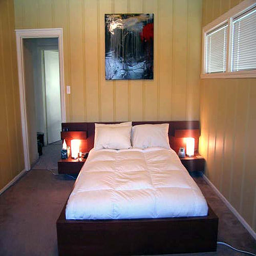
a black framed bed with a white bed spread
a room with a bed and two lights beside it
A tidy bedroom with a neat and clean bed.
A bedroom with white covers and candles on both sides.
Two lights are on either side of a bed.